Getxo

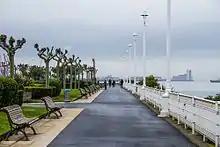
Churruca pier

The founding nucleus of the town of Getxo, the "elizate or "anteiglesia" is what currently is known as Santa María or Andra Mari, which was originally a group of country houses or "baserris" around Saint Mary's church.